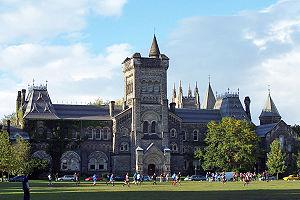
L'Université de Toronto est une université publique canadienne et l'une des universités les plus sélectives et prestigieuses du monde. Avec plus de 65 000 étudiants, elle constitue la plus grande université du Canada, puisqu'elle est en partie le résultat d'une fusion de deux universités : les Universités de Toronto et de Victoria. Elle est répartie sur trois campus : le campus principal, St-George, se trouve dans le centre de Toronto, autour de Queen's Park, tandis que les deux autres se trouvent dans l'agglomération torontoise, respectivement à Mississauga et à Scarborough.
Voici la liste des lieux historiques nationaux du Canada situé à Toronto. En mars 2011, on compte 36 lieux historiques nationaux à Toronto.